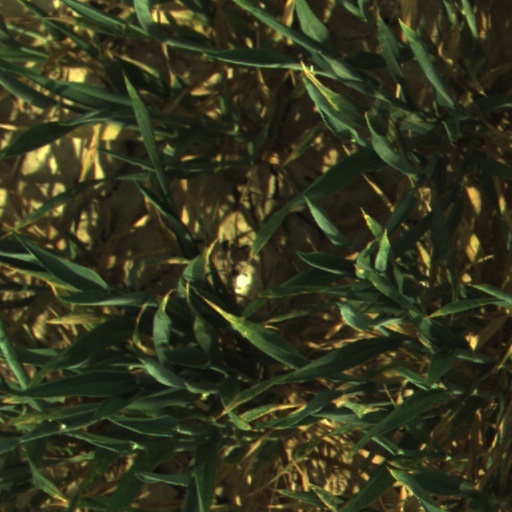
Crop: wheat